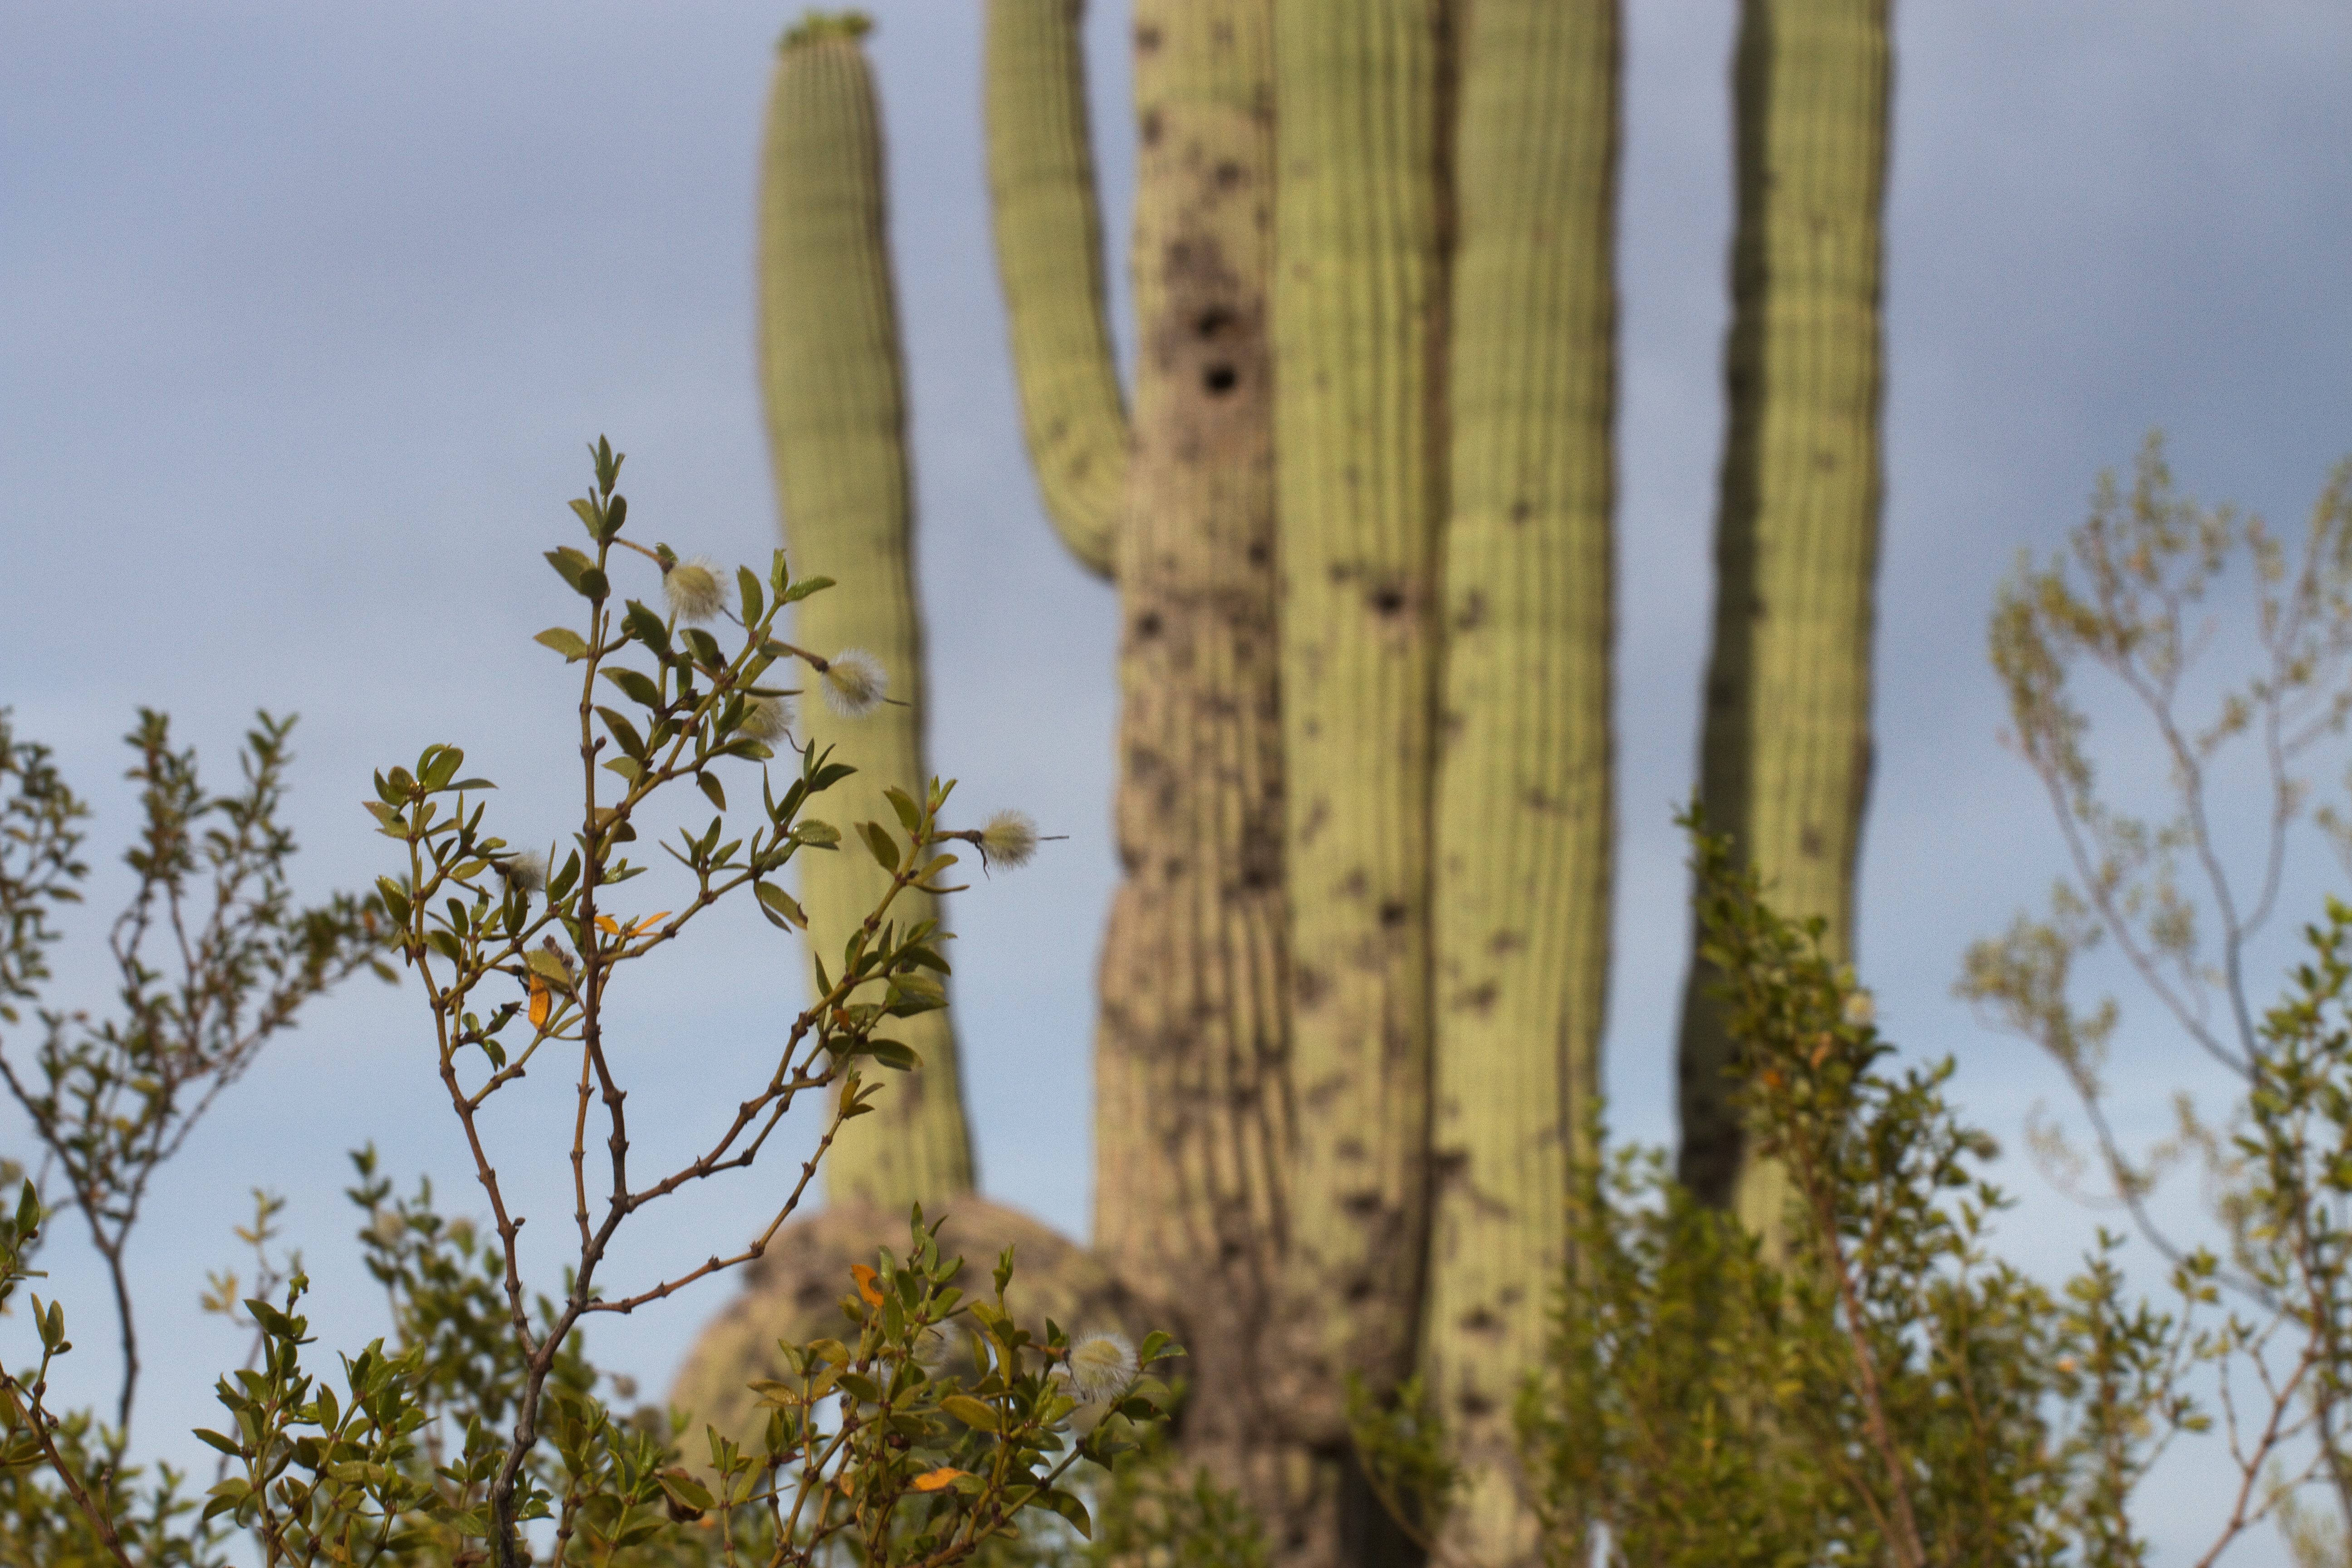
tree, branch, plant, leaf, flower, trunk, birch, botany, flora, ecosystem, flowering plant, grass family, plant stem, woody plant, land plant